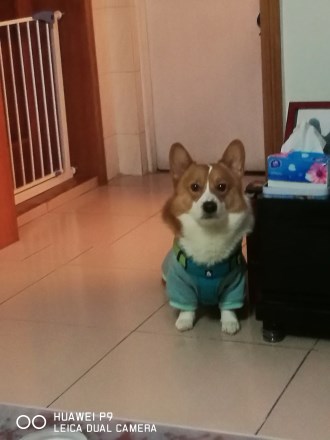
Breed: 2909-n000116-Cardigan